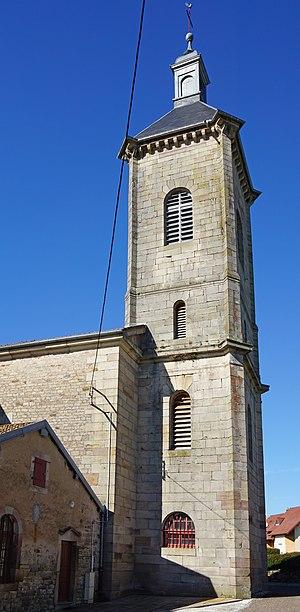
L'église de l'Assomption de Belmont.
Belmont est une commune française située dans le département de la Haute-Saône, en région Bourgogne-Franche-Comté.